Red Kandhari

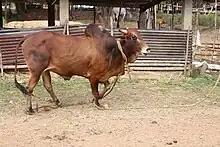
Red Kandhari Bull

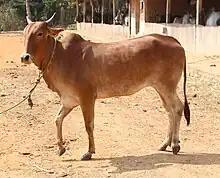
Red Kandhari Cow

Red Kandhari, locally known as "Lal Kandhari", is a breed of cattle native to India. They are named so because of their almost universal deep red coloured skin. They are known to have originated in Latur, Kandhar taluk in Nanded district and Parbhani district in Marathawada region in Maharashtra. They are also commonly found in adjoining North Karnataka region. The breed is known to have got royal patronage from King Somadevaraya who ruled over Kandhar in 4 A.D. The cattle are medium-sized and robust in appearance. Kandhari cattle is widely used for draft purposes, mainly for heavy works.